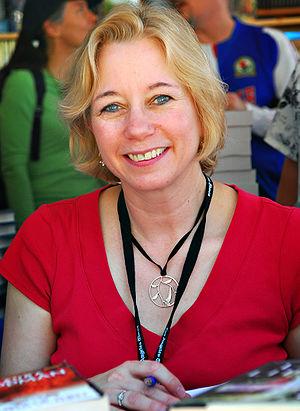
Laura Lippman, née le 31 janvier 1959 à Atlanta en Géorgie, est une auteure américaine spécialisée dans le roman policier et le thriller.